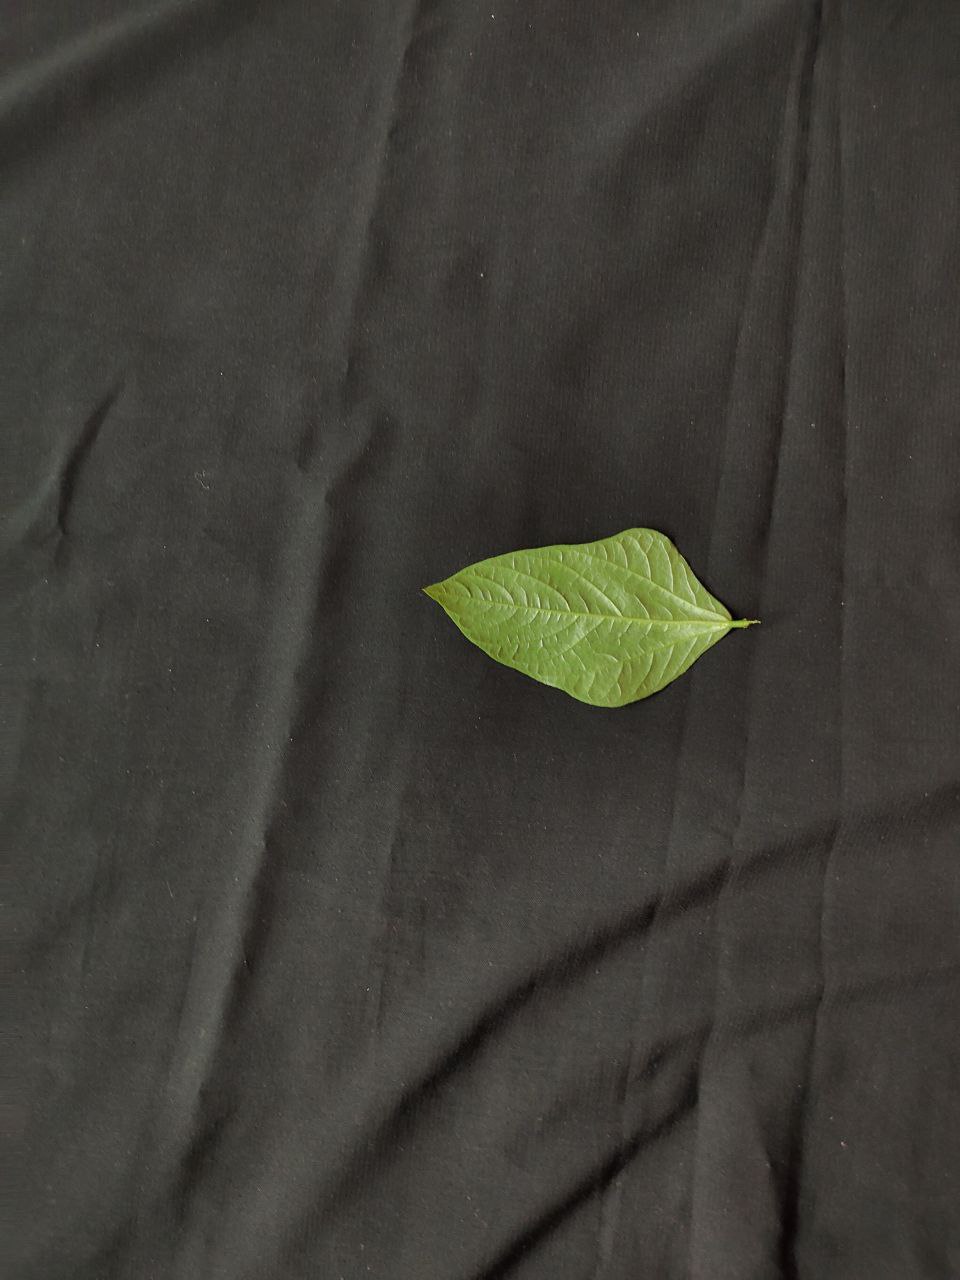
Crop: cowpea
Leaf condition: Fresh Leaf